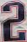
Number: 2